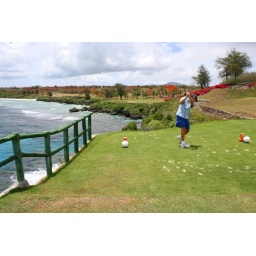
Taking a swing and hopefully getting that ball across the water over to Hole 14